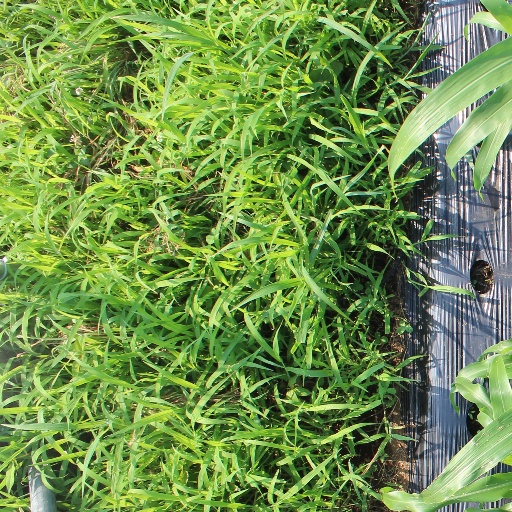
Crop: sorghum